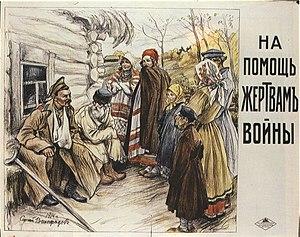
Sergueï Arsenievitch Vinogradov, né le 1ᵉʳ juillet 1869 au village de Bolchye Soli et mort le 5 février 1938 à Riga, est un peintre russe.
La Russie dans la Première Guerre mondiale est un des belligérant majeurs du conflit : d'août 1914 à décembre 1917, elle combat dans le camp de l'Entente contre les Empires centraux. Au début du XXᵉ siècle, l'Empire russe fait figure de grande puissance par l'immensité de son territoire, le chiffre de sa population, ses ressources agricoles. Son réseau ferroviaire et son industrie connaissent un développement rapide mais elle n'a pas encore rattrapé son retard sur les puissances occidentales, l'Empire allemand en particulier. La guerre russo-japonaise de 1904-1905, suivie de la révolution de 1905, révèlent les faiblesses de son appareil militaire et mettent à nu de profonds clivages politiques et sociaux auxquels s'ajoute la question des minorités nationales. Les rivalités opposant la Russie à l'Allemagne et à l'Autriche-Hongrie l'entraînent à conclure une alliance avec la France et s'impliquer dans les affaires des Balkans. La crise de juillet 1914 ouvre un conflit général où la Russie est alliée de la France et du Royaume-Uni.